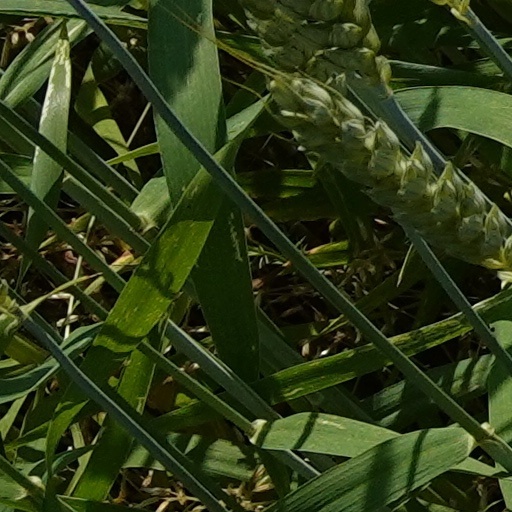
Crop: wheat